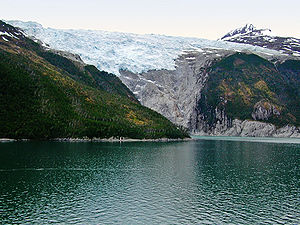
Chile / Geografi / Topografi
Gletsjer ved Beagle-kanalen
Chile, officielt Republikken Chile, er et land i Sydamerika. Chile er klemt inde mellem Andesbjergene i øst og Stillehavet i vest. Det grænser op til Peru i nord, Bolivia i nordøst, Argentina i øst og Drakestrædet i syd. Chile omfatter også territorierne Juan Fernández, Salas y Gómez, Desventuradas og Påskeøen. Chile gør også krav på et 1,25 millioner km² stort område af Antarktis. Disse krav er dog suspenderet under Antarktistraktaten.